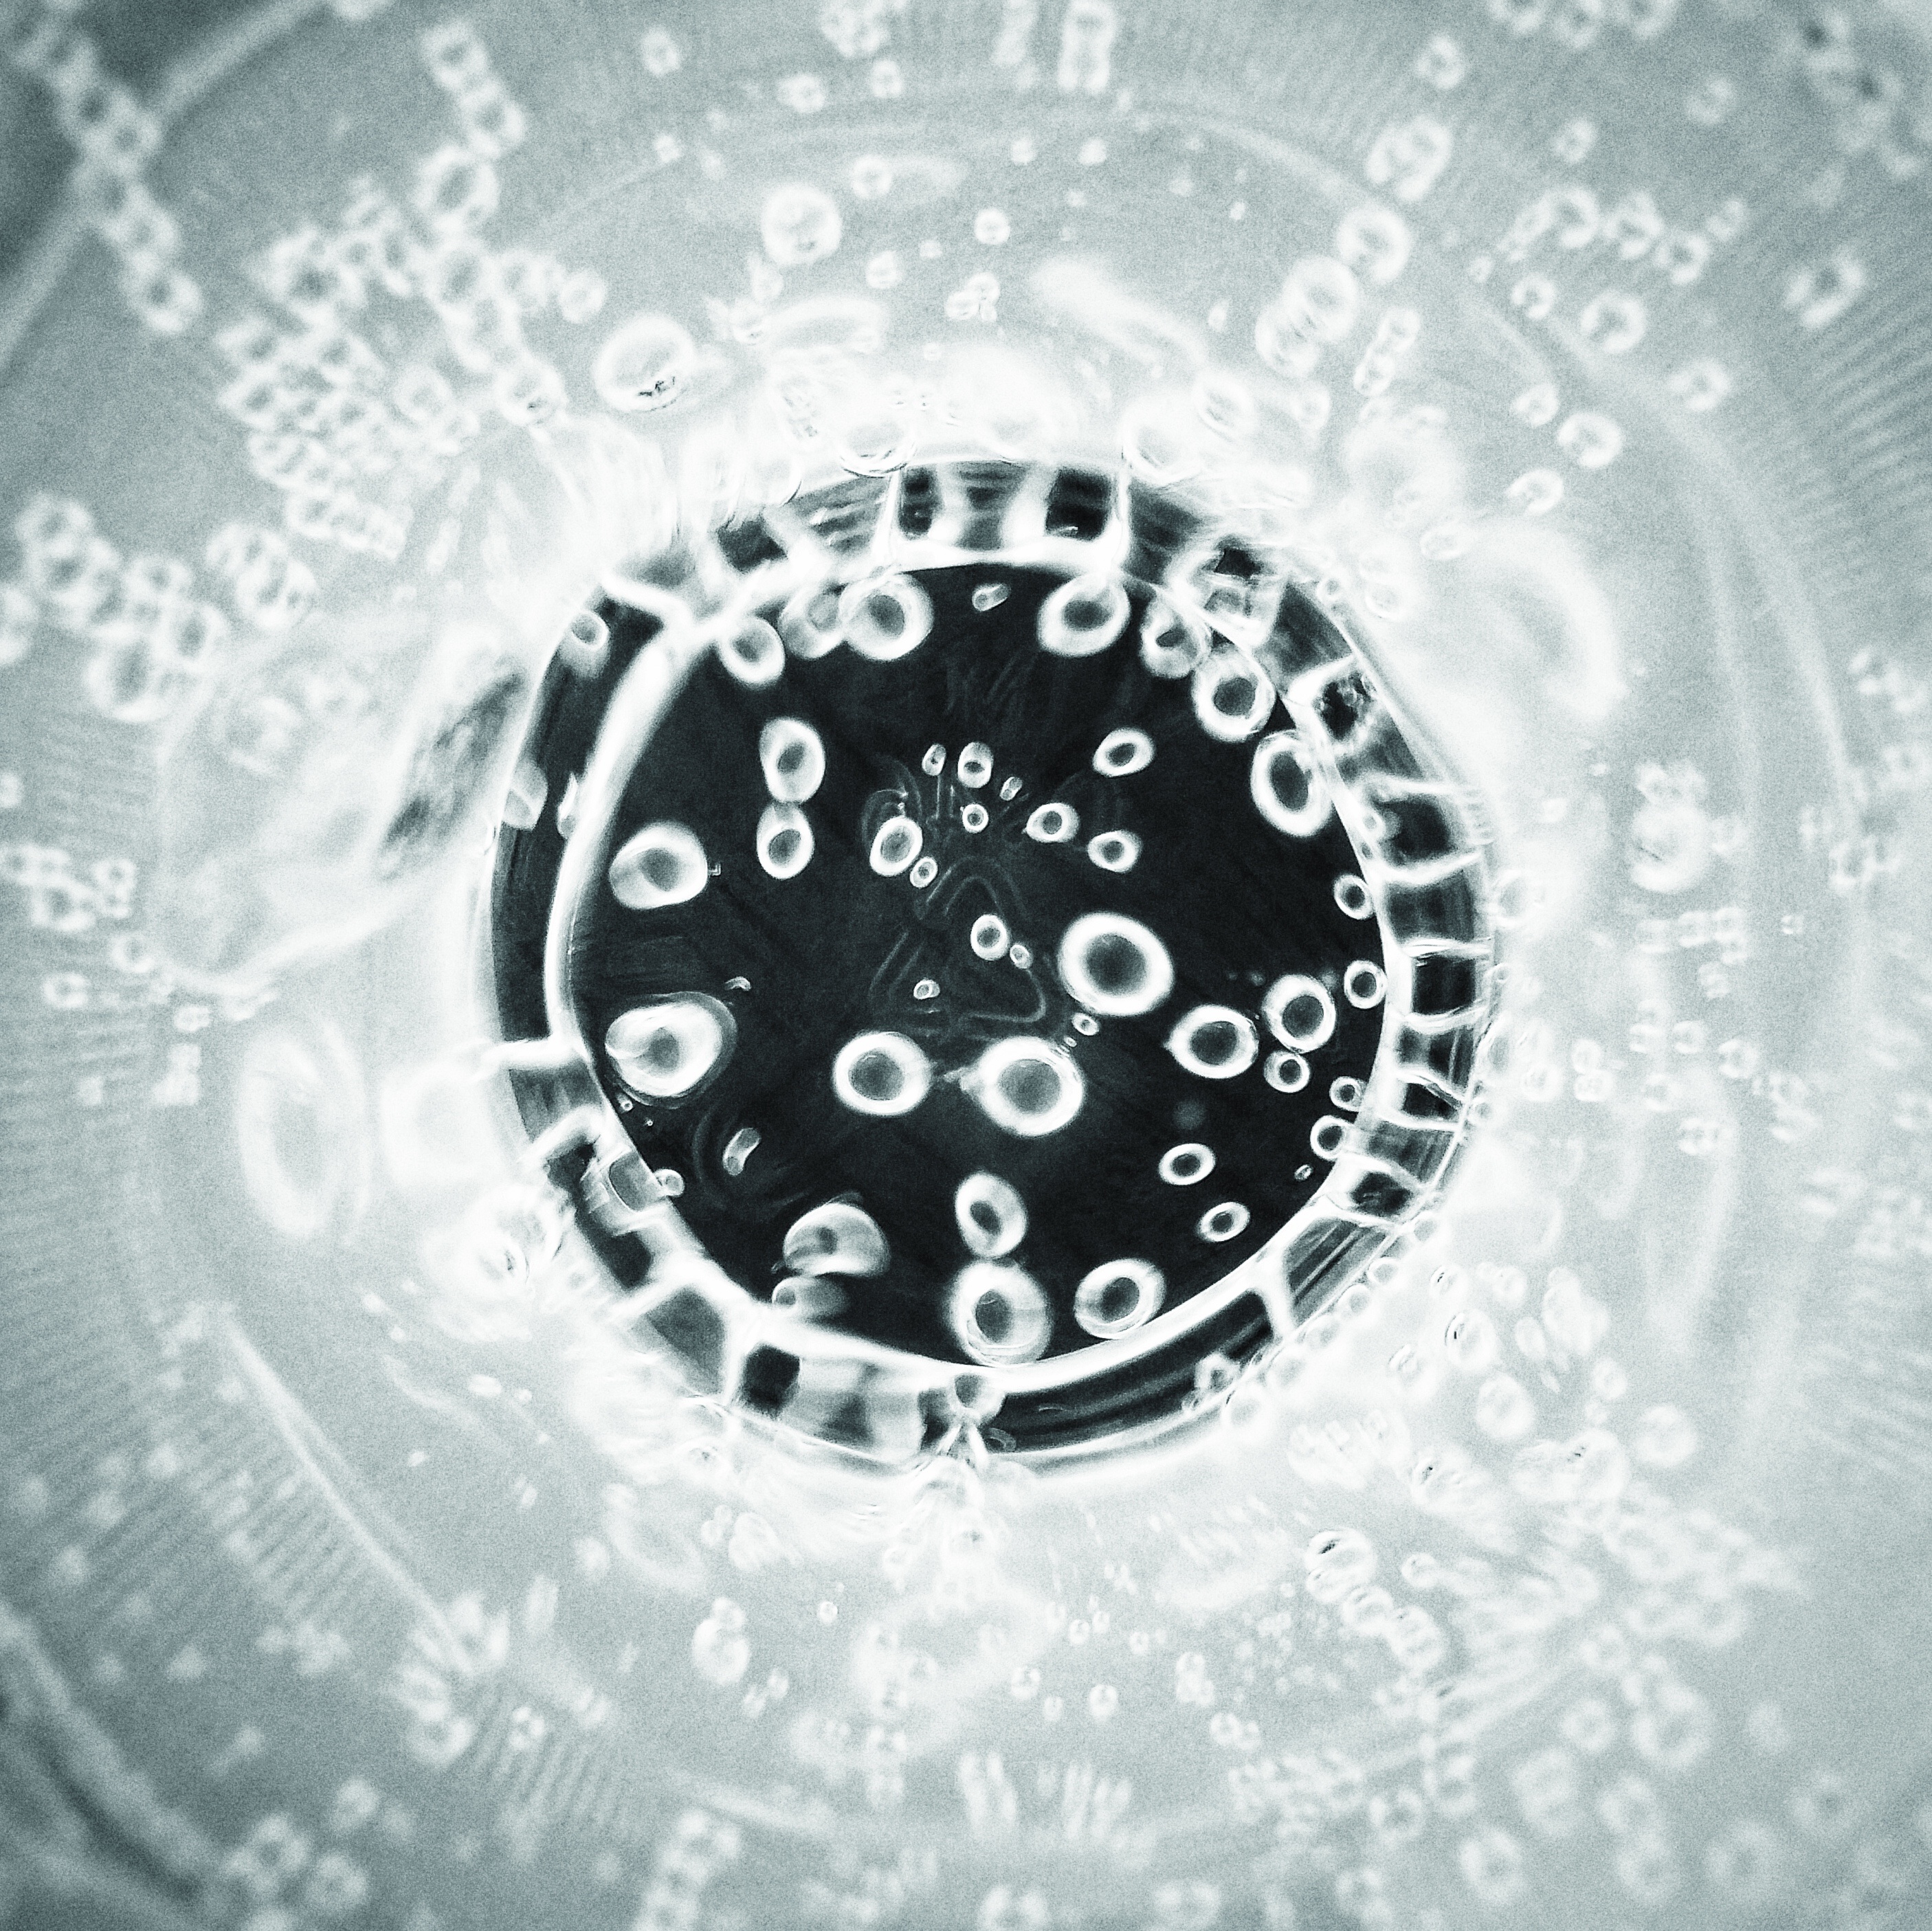
drop, black and white, pattern, circle, design, shape, dishware, monochrome photography